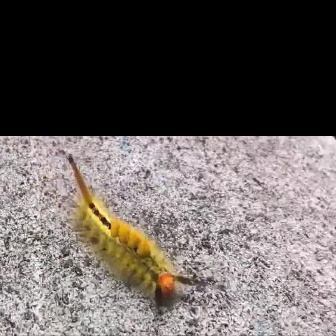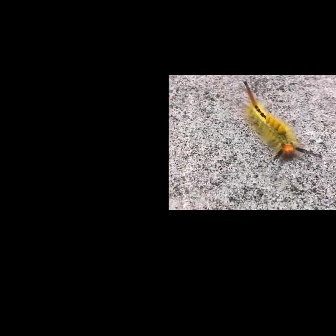
  Please identify the target specified by the bounding box [66,155,225,314] in the first image and locate it in the second image. Return the coordinates in [x_min,y_min,x_max,y_max] format.
Answer: [241,80,322,160]